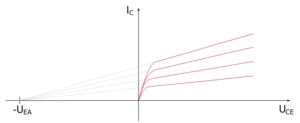
L'effet Early est un phénomène physique qui se manifeste dans la région de fonctionnement linéaire d'un transistor bipolaire. Cet effet a été découvert en 1952 par James M. Early.